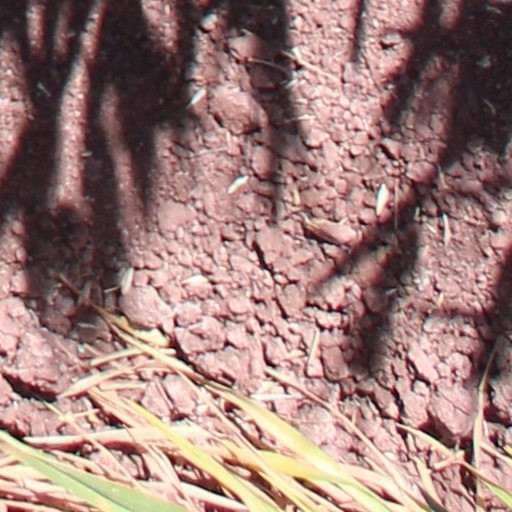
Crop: wheat